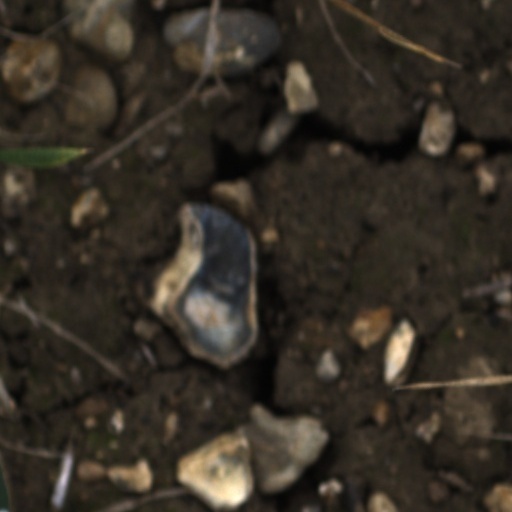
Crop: wheat